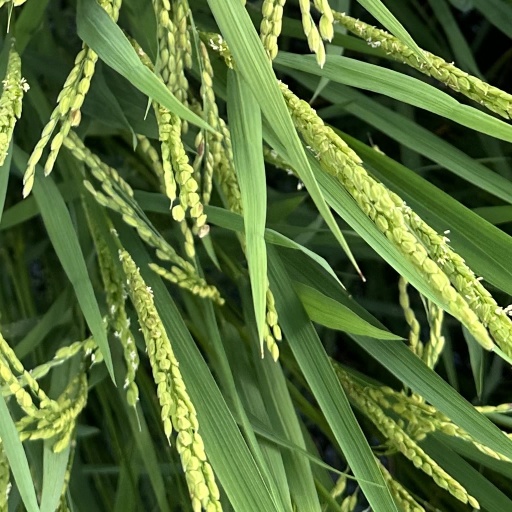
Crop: rice